Stoke and Wexham War Memorial

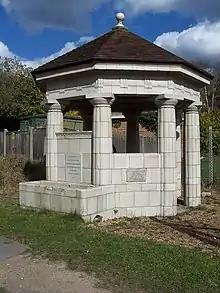
Stoke and Wexham War Memorial

Stoke and Wexham War Memorial is located in Wexham Street, Wexham, Buckinghamshire, England. It is a grade II listed building with Historic England and commemorates the men of the area who died in the First World War. It is in the form of a pavilion housing a pump that supplies a drinking fountain and horse trough. It was erected by Sir Bernard Oppenheimer (1866-1921).